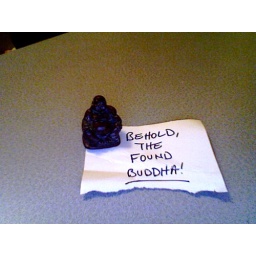
I found this Buddha on the sidewalk in my neighborhood, placed to face the street.